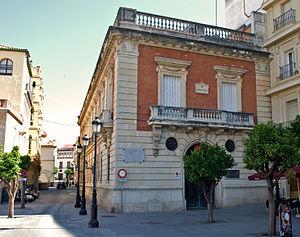
Le palais de Yanduri est une luxueuse demeure et une réussite architecturale du début du XXᵉ siècle situé Puerta de Jerez, dans le centre de Séville.